Dance Again World Tour

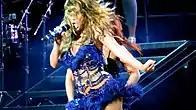
Lopez performs "Hold It Don't Drop It"

Hans Nicholas Jong of "The Jakarta Post" called her Jakarta concert an "explosion of color and sound filled with intricate, heart-pounding choreography" which proved that "she really is still Jenny from the Block". Jong said that she "hit all the dance moves while singing in-tune at the same time without seemingly breaking a single sweat." Chairi Ibrahim from Dyandra Entertainment praised the concert for Lopez having toned it down, stating Lopez was "very cooperative ... she respected our culture." Despite this, some fans felt that she should have appeared "the way she is". Han Wei Chou of Channel NewsAsia said that "There really wasn't a single dull moment" at her Singapore concert, calling her performance "thoroughly enjoyable" to the audience who were "screaming in approval". Reviewing her Australian concert, Ross McRae of "The West Australian" said the audience "went wild" and Lopez "lapped up every minute". He noted that Lopez's vocals were "strong and more than capable recreating the radio and club hits" she performed. McRae also praised her humbleness, noting that she was "actually excited about being on stage performing for her fans, rather than a pop diva." Craig Mathieson from "The Sydney Morning Herald" wrote that it wasn't as "slick as some pop tours" and lacked "momentum and a definable peak".